List of polyurethane applications

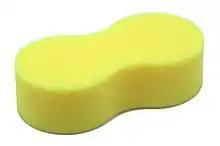
Polyurethane foam sponge

Open-cell flexible polyurethane foam is used to make many kitchen and bathroom sponges. The combination of low cost, high flexibility and high abrasion and tear resistance make polyurethanes excellent materials for scrubbing applications.